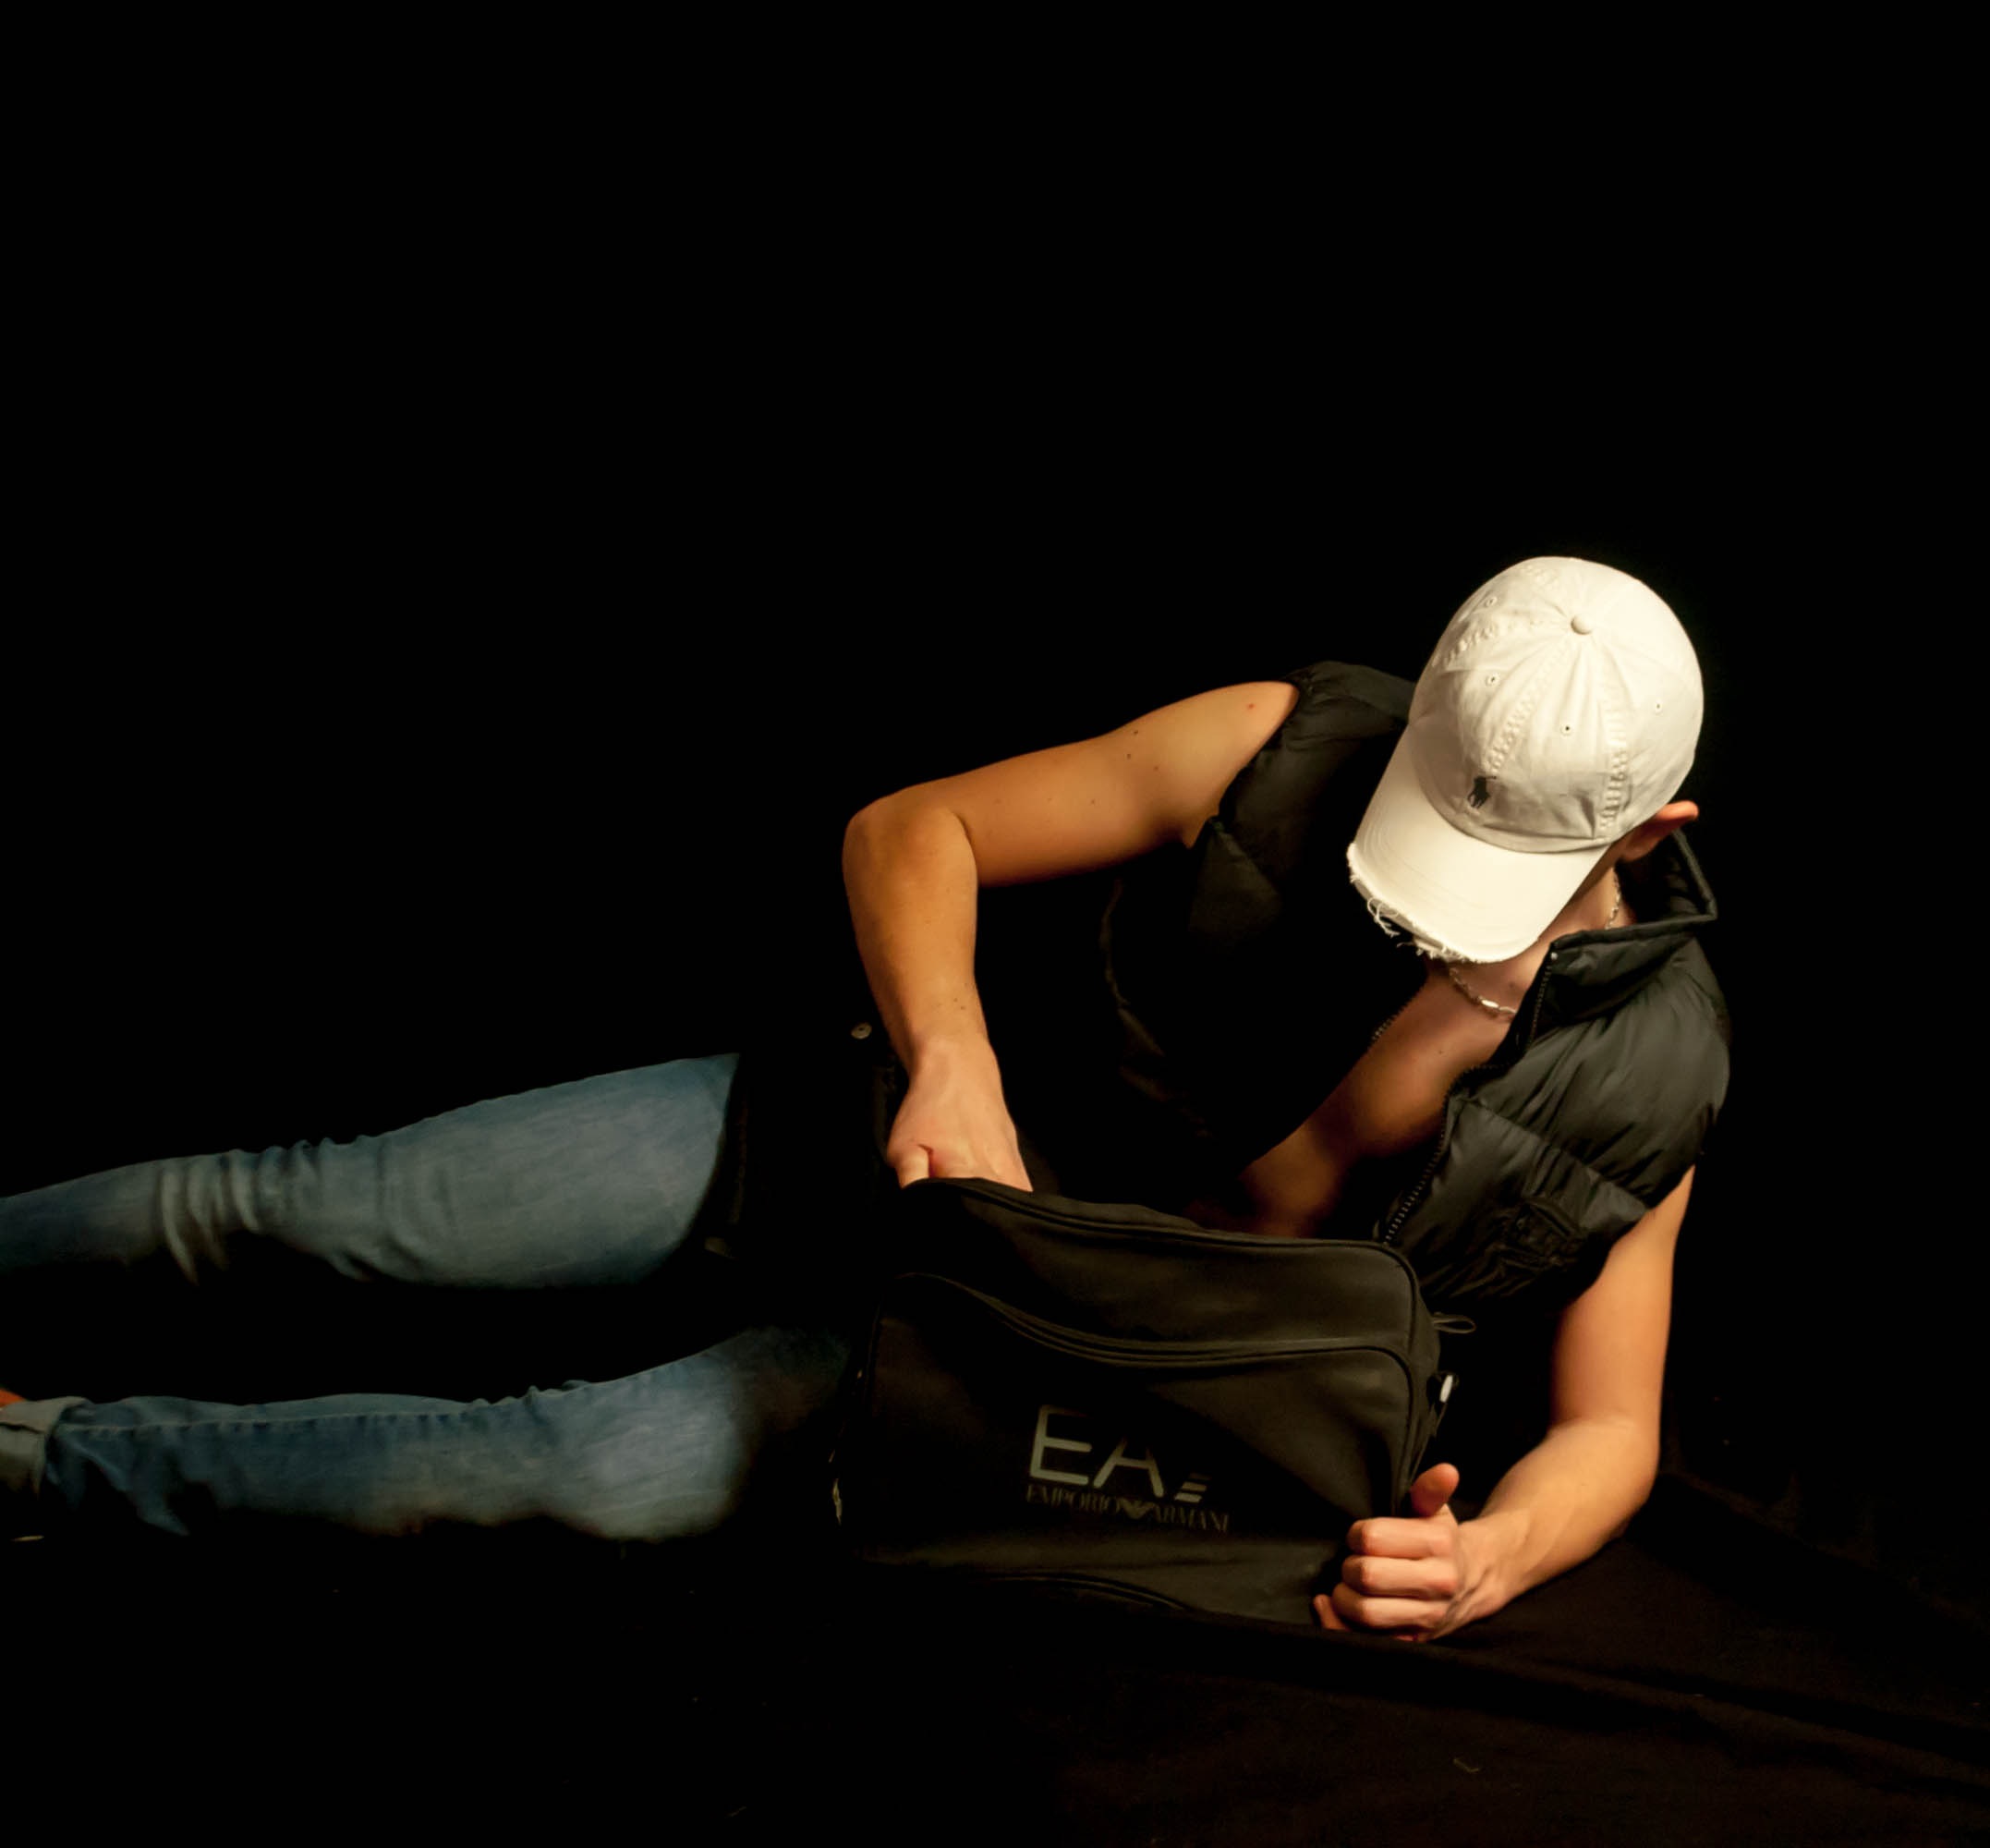
hand, photography, boy, model, sitting, bag, darkness, fashion, black, arm, performance art, cap, beauty, photo shoot, pannier, sense, ado, human positions, modern dance